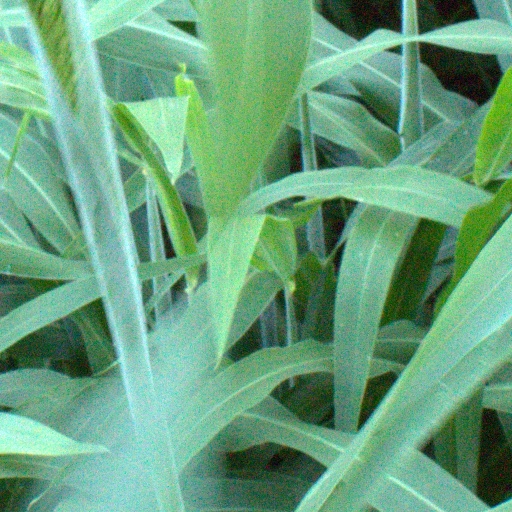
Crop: sorghum